Graciliraptor

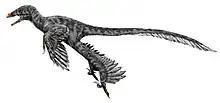
Restoration

The type and only known specimen comprised part of the maxilla with some teeth, nearly complete fore and hind legs; and ten partial tail vertebrae. It is estimated to have been about long in life. In 2010, Gregory S. Paul gave higher estimations of one metre and 1.5 kilogrammes. "Graciliraptor" is extremely lightly built for a non-avian theropod, with very elongated middle caudal vertebrae and lower leg bones. The femur is thirteen centimetres long and total body length was estimated at one metre. The posterior articular processes of the tail vertebrae, or postzygapophyses, are connected by a thin bone sheath or lamina, that extends to the back over an eighth of the centrum of the following vertebra, thus further stiffening the middle tail, already immobilised by the typical dromaeosaurid long prezygapophyses.